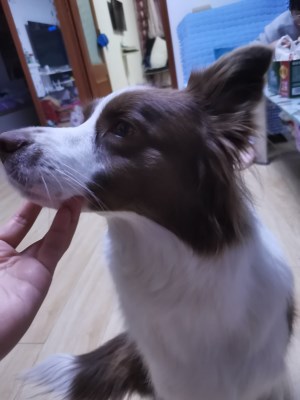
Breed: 2594-n000109-Border_collie